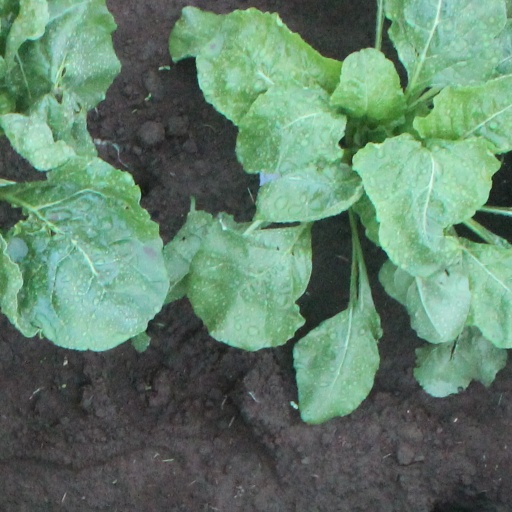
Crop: sugar beet